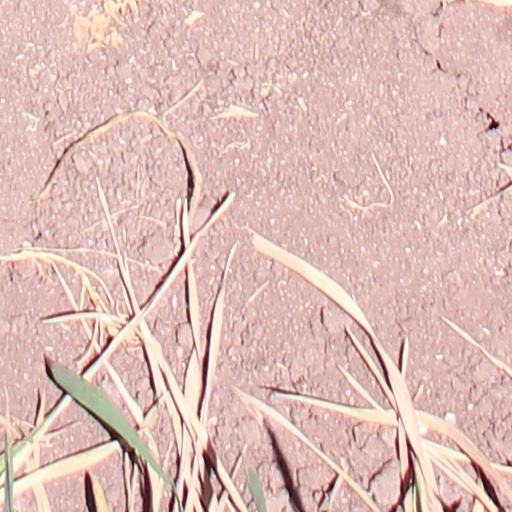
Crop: wheat